Nishi-Ōmiya Station

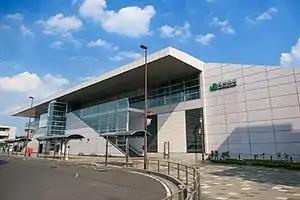
The North side of the station in June 2022

is a passenger railway station on the Kawagoe Line located in Nishi-ku, Saitama, Saitama Prefecture, Japan, operated by East Japan Railway Company (JR East).